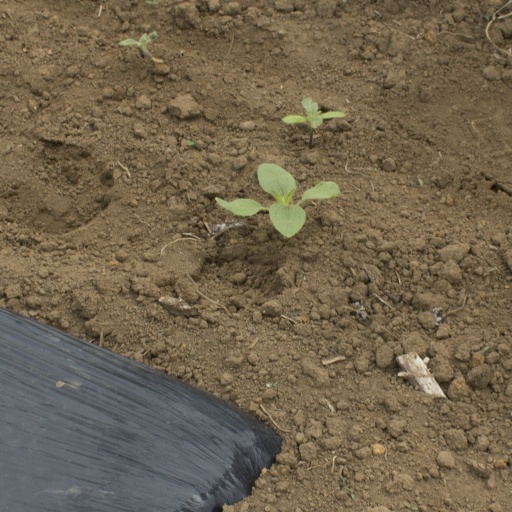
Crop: Jerusalem artichoke